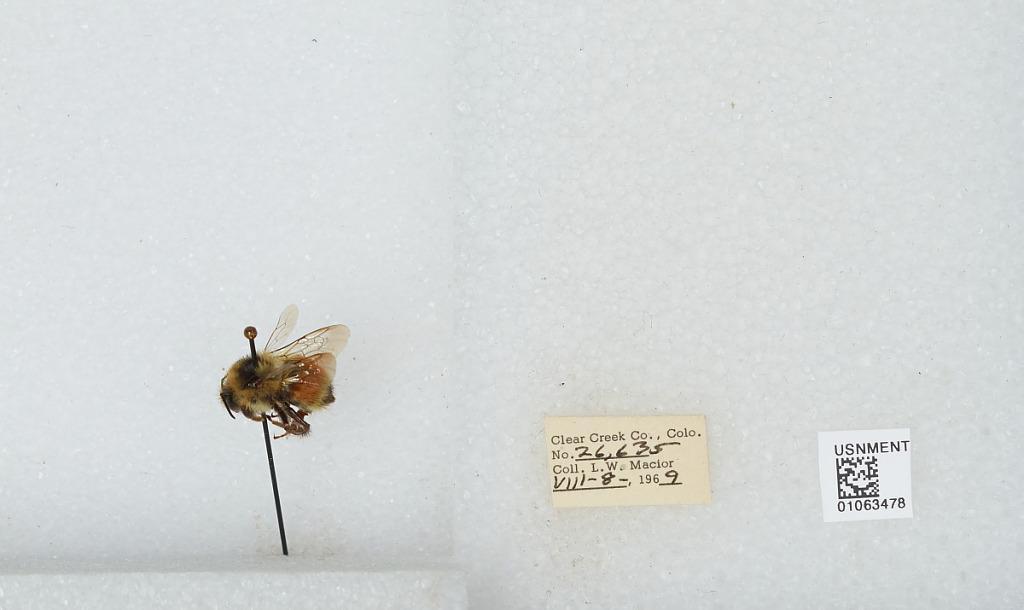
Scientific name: Bombus (Pyrobombus) bifarius Cresson
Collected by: L. Macior
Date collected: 1969-8-8
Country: United States
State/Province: Colorado
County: Clear Creek
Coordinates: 39.6958, -105.725